48th Berlin International Film Festival

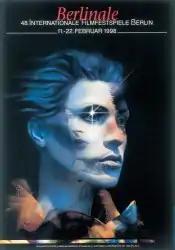
Festival poster

The 48th annual Berlin International Film Festival was held from 11 to 22 February 1998. The festival opened with the Irish film "The Boxer" by Jim Sheridan. Francis Ford Coppola's "The Rainmaker" was selected as the closing night film.